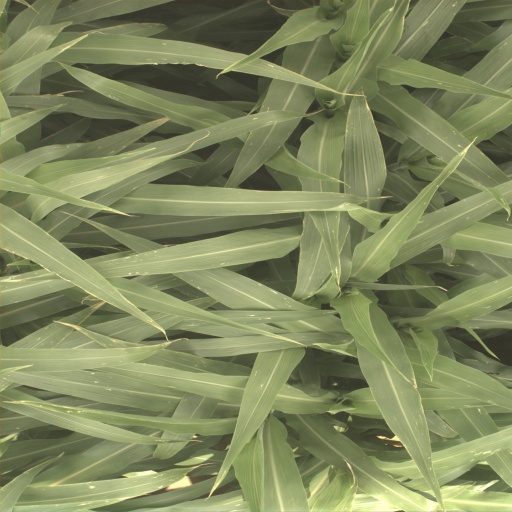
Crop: sorghum